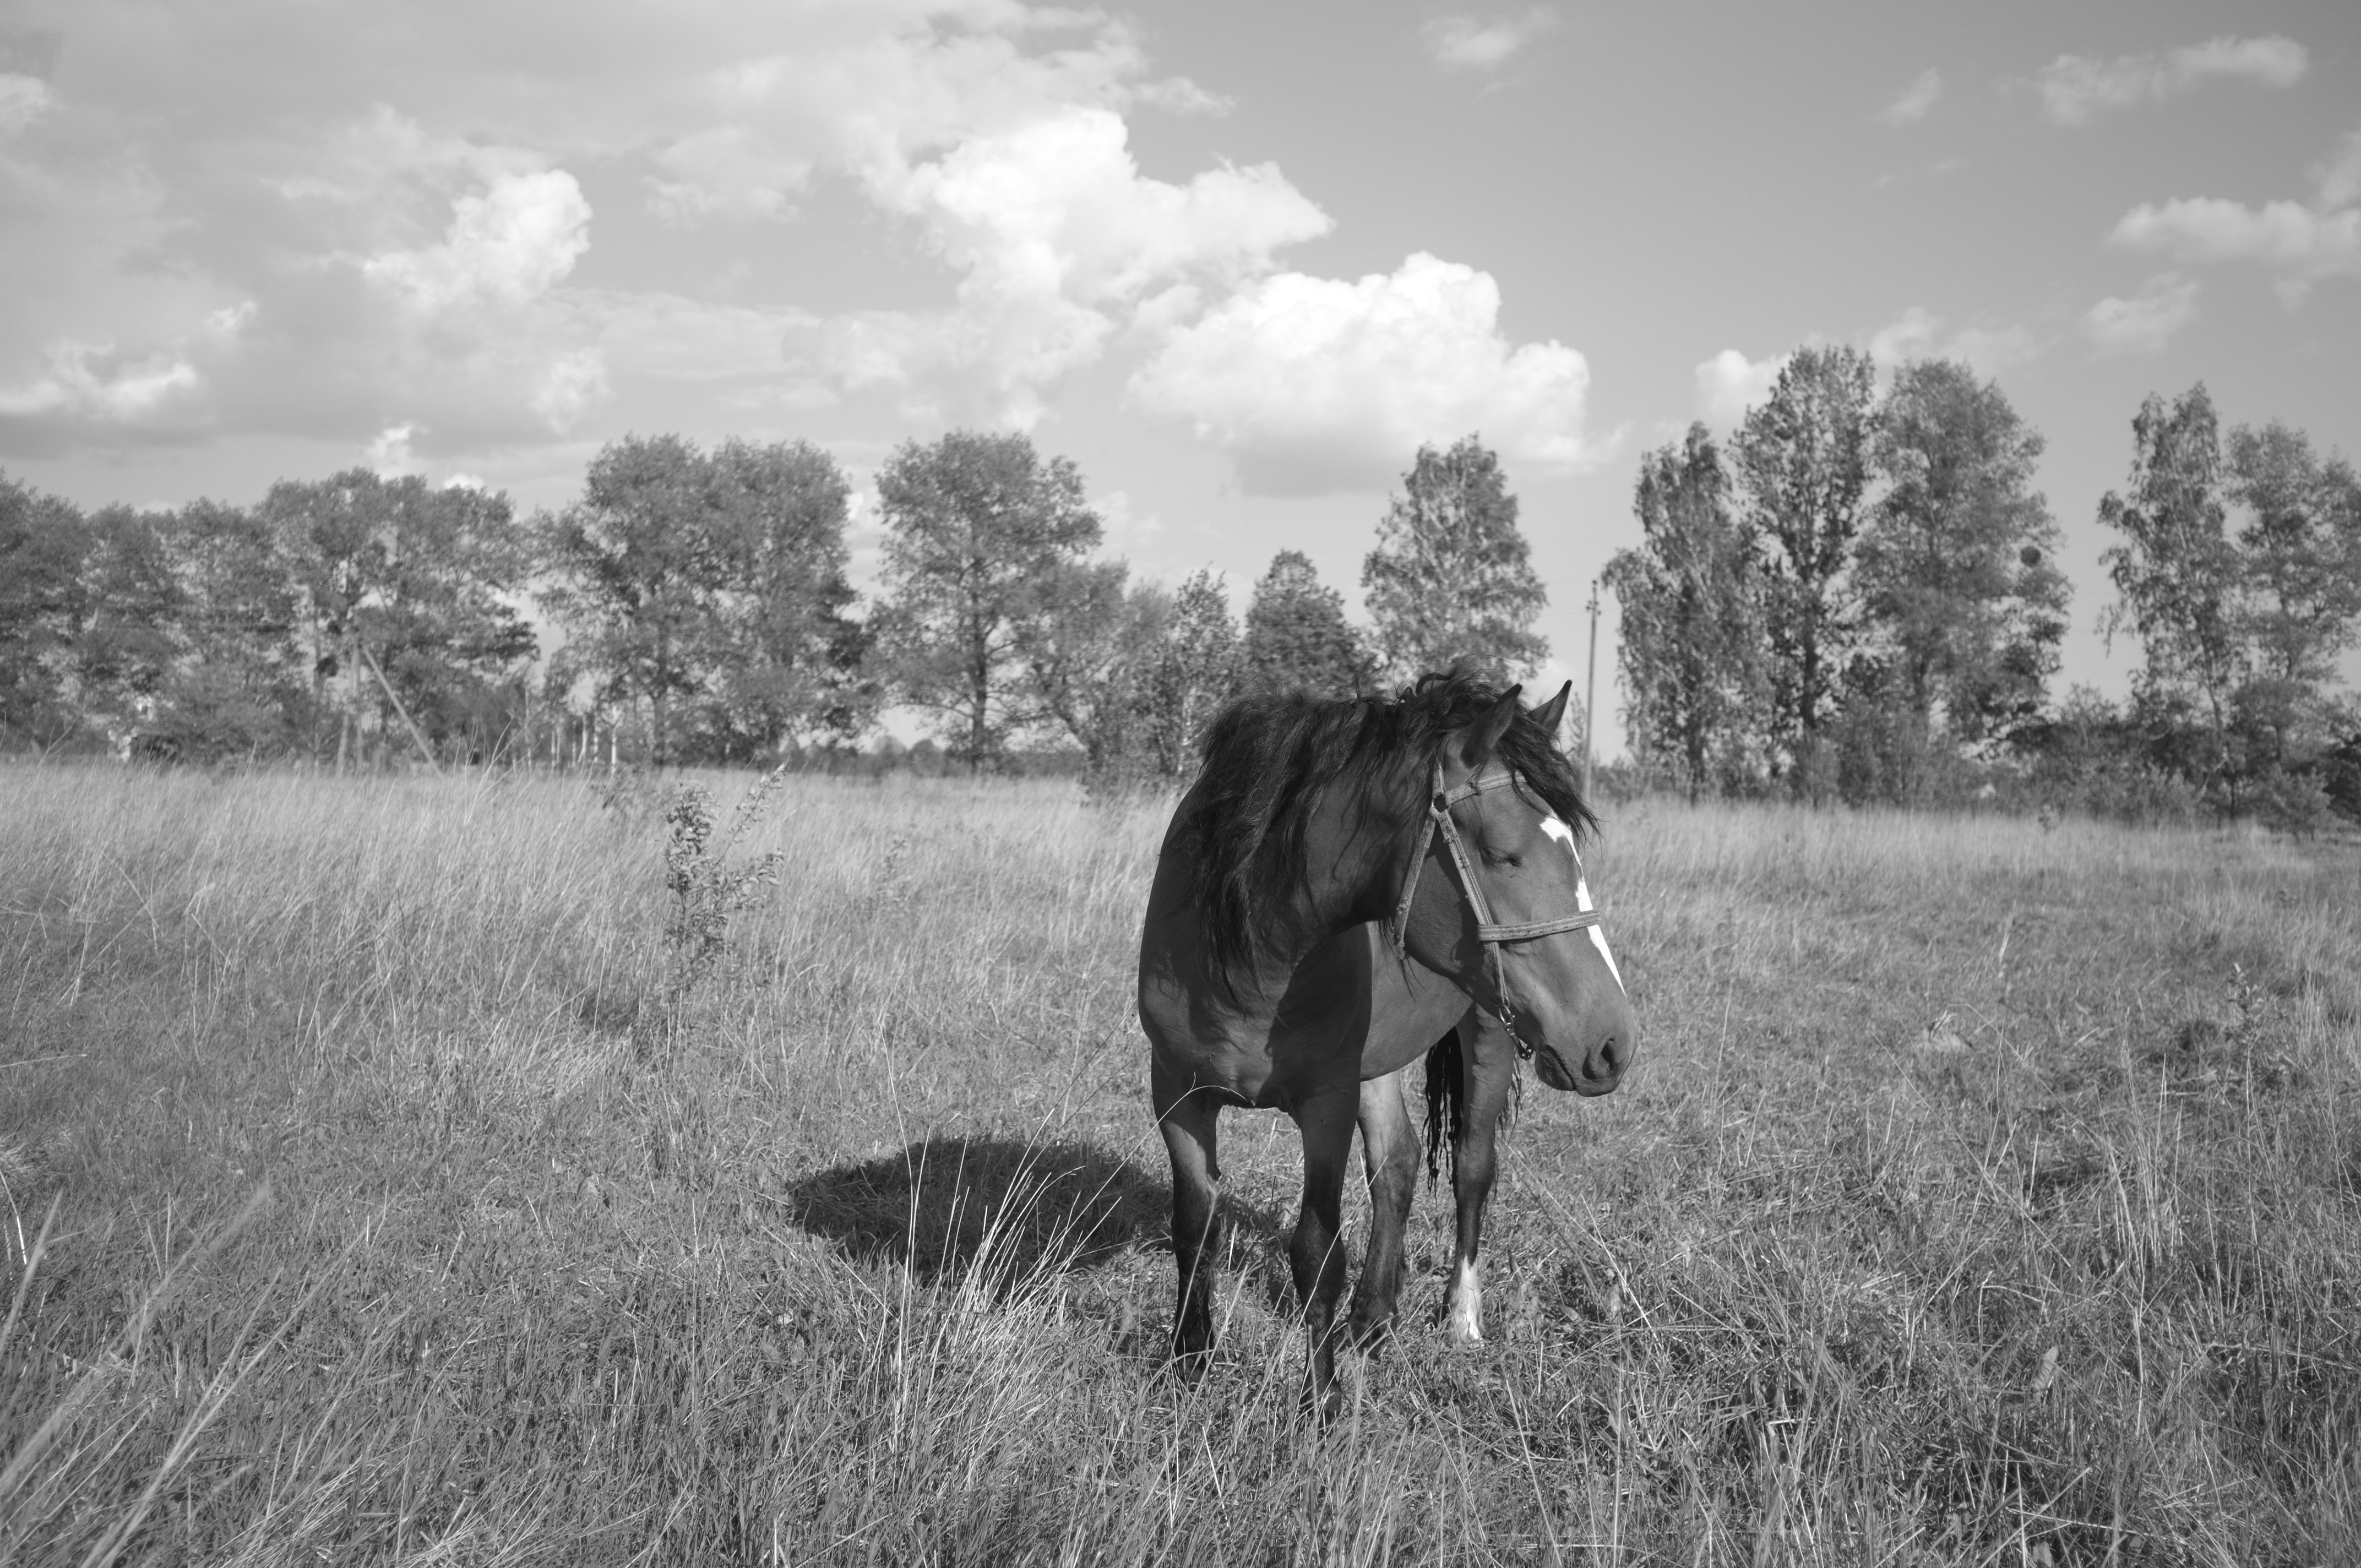
grass, black and white, meadow, prairie, herd, pasture, grazing, horse, mane, monochrome, plain, grassland, habitat, rural area, monochrome photography, horse like mammal, mustang horse